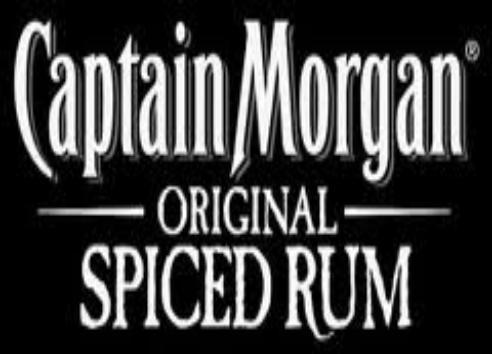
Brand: Captain Morgan
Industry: Food